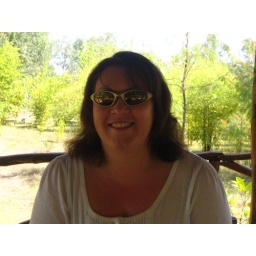
Suzanne having a beer in a tree house